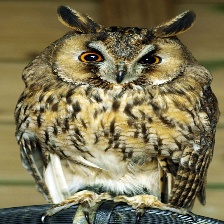
Species: LONG-EARED OWL
Scientific name: ASIO OTUS
ImageNet parent category: great_grey_owl